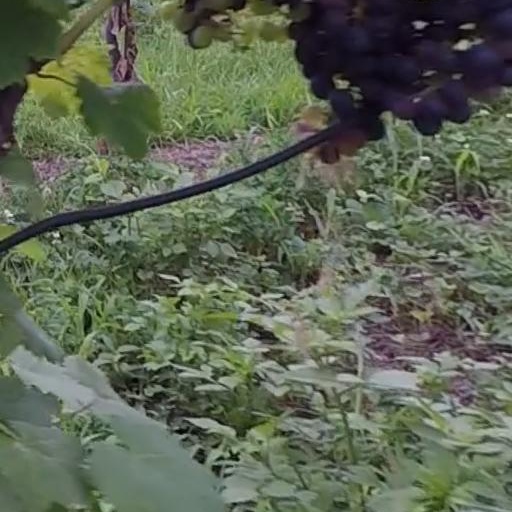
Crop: grape